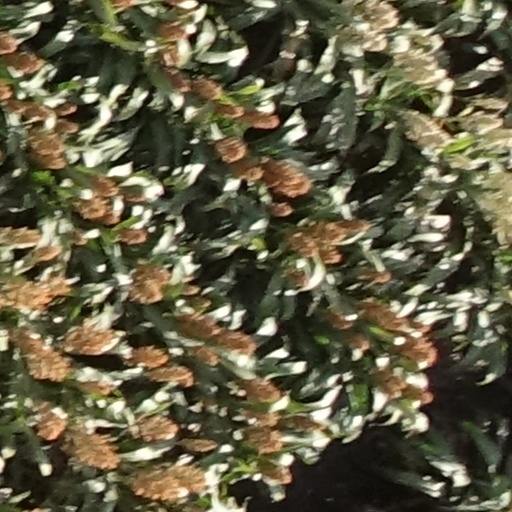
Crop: sorghum